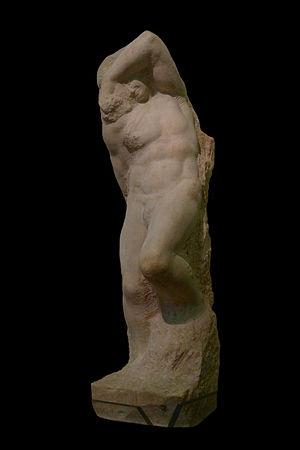
Le Jeune Esclave est une sculpture du grand peintre et sculpteur italien de la Renaissance Michel-Ange, conservée aujourd'hui à la Galleria dell'Accademia de Florence.